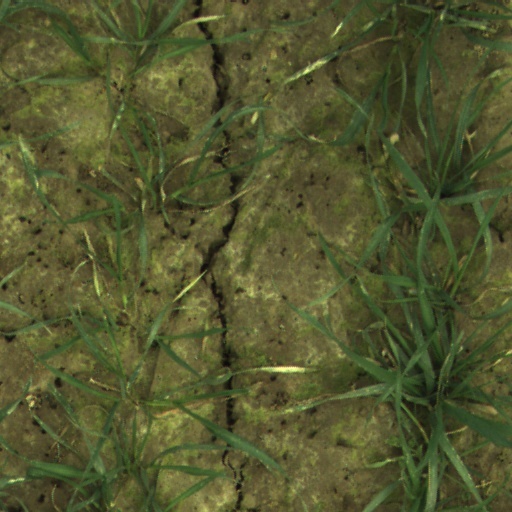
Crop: wheat